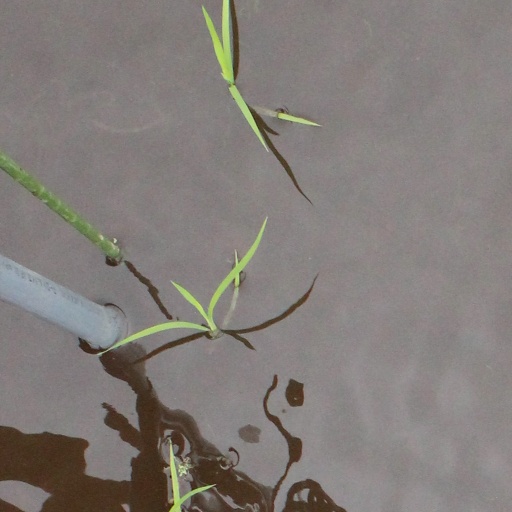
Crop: rice